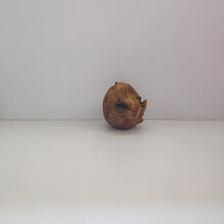
Size: Spoiled